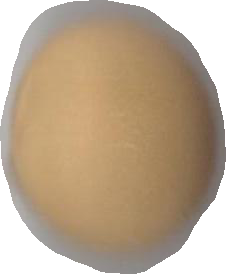
Variety: Grobogan